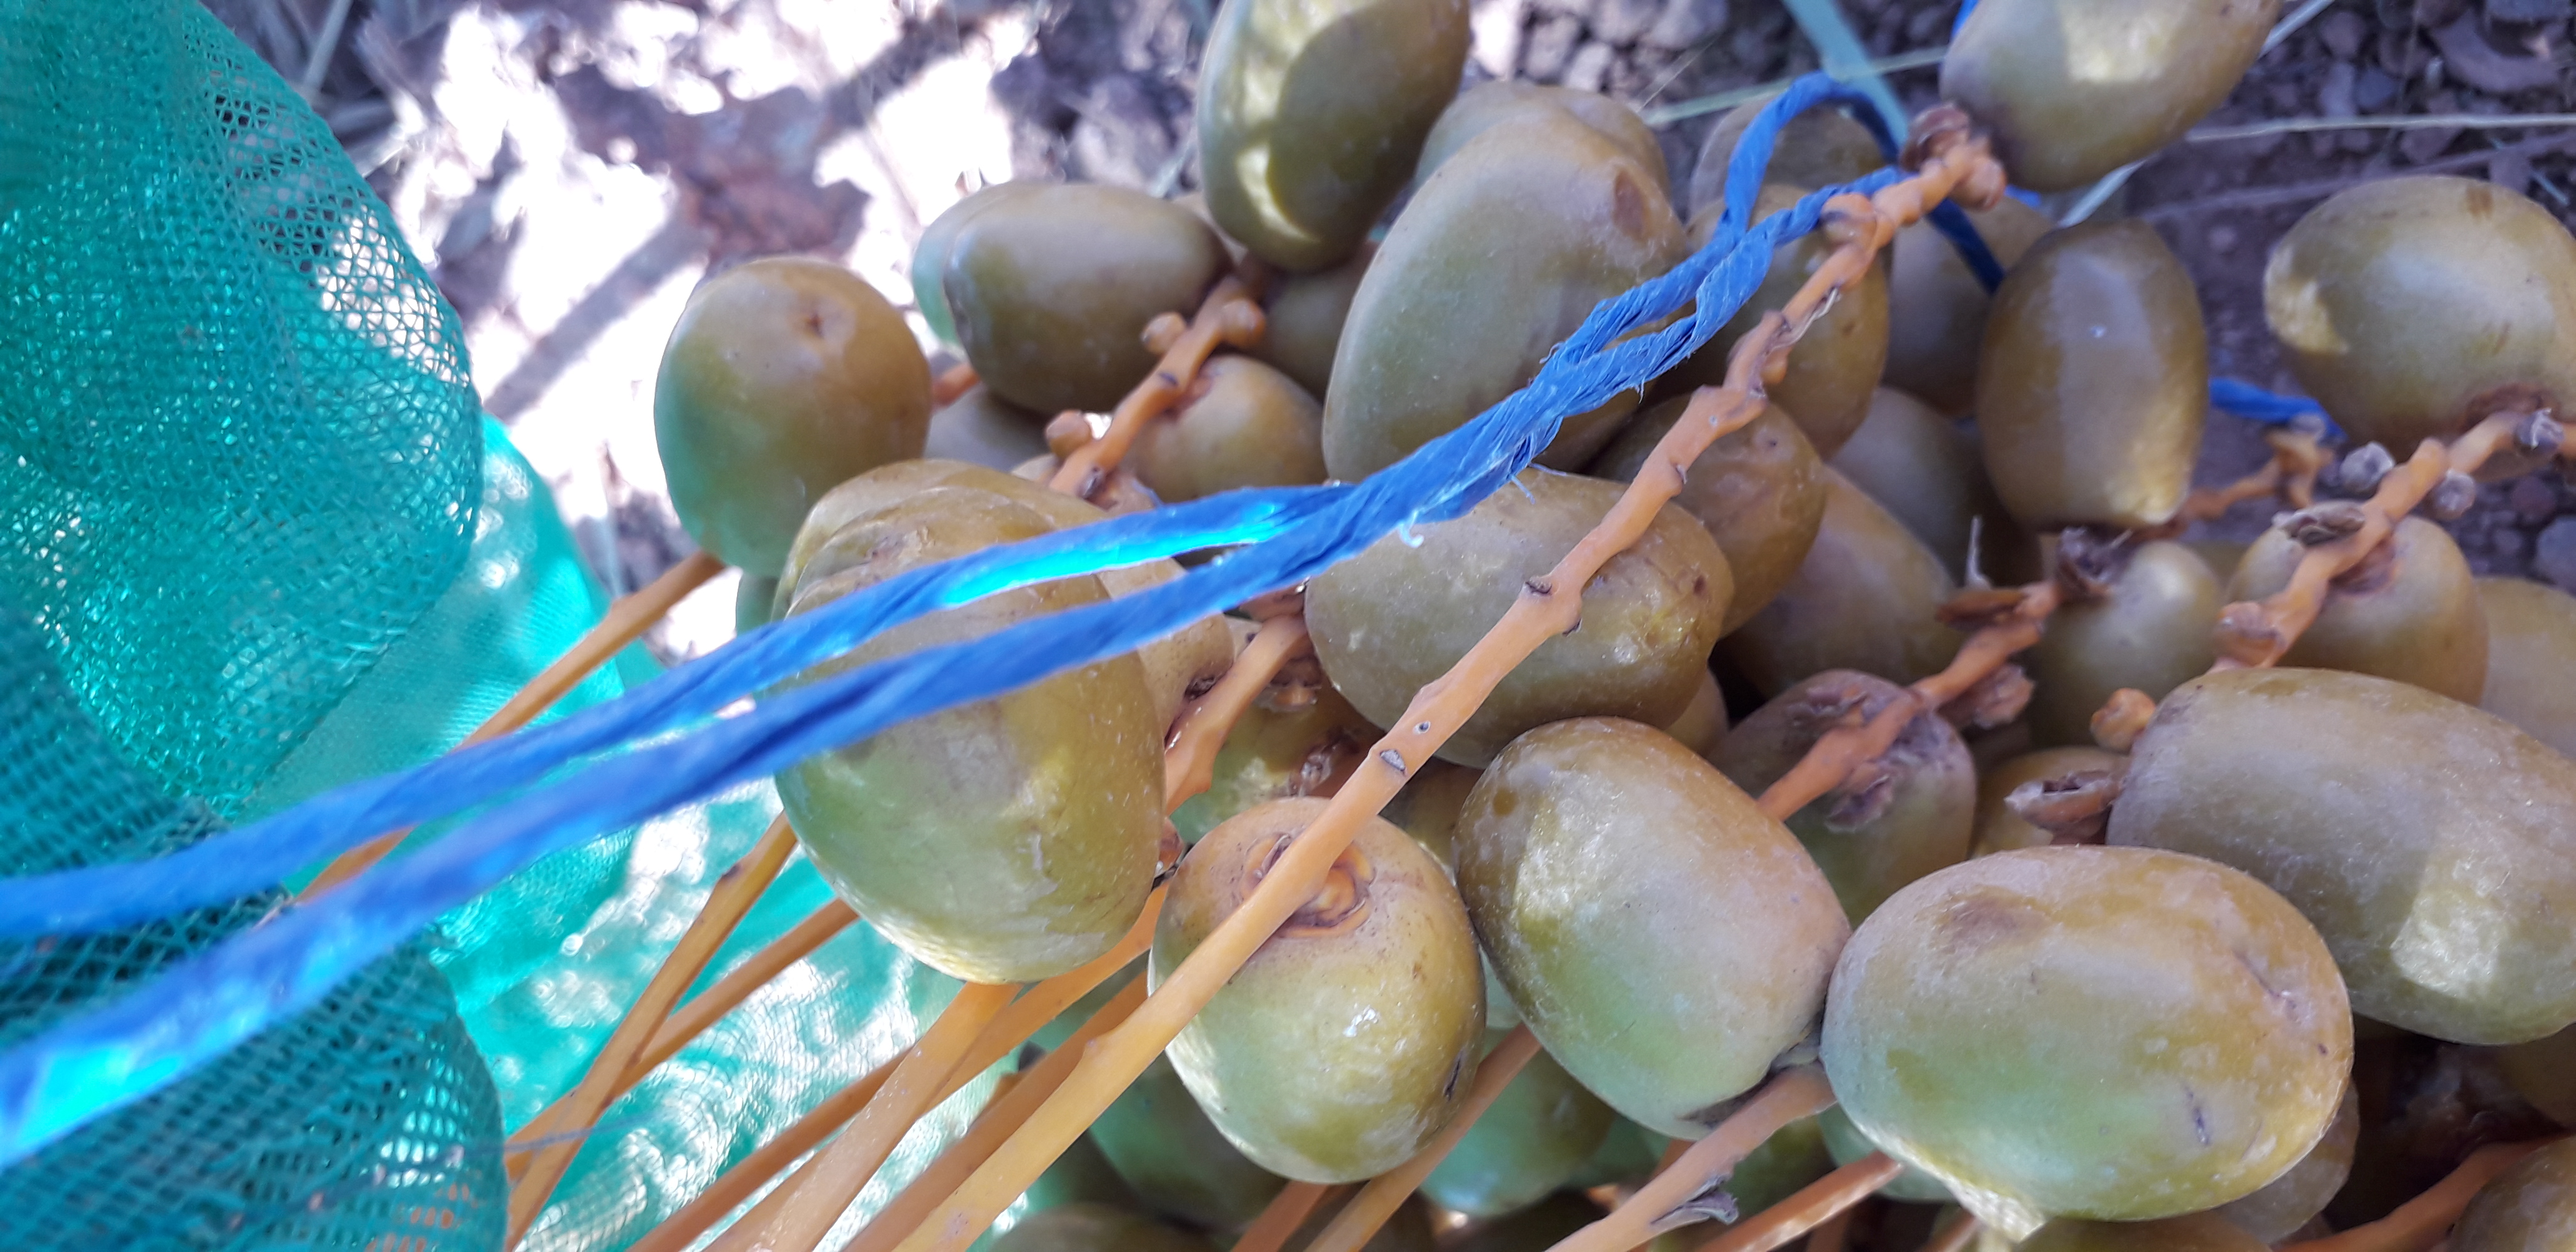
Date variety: Boufagous